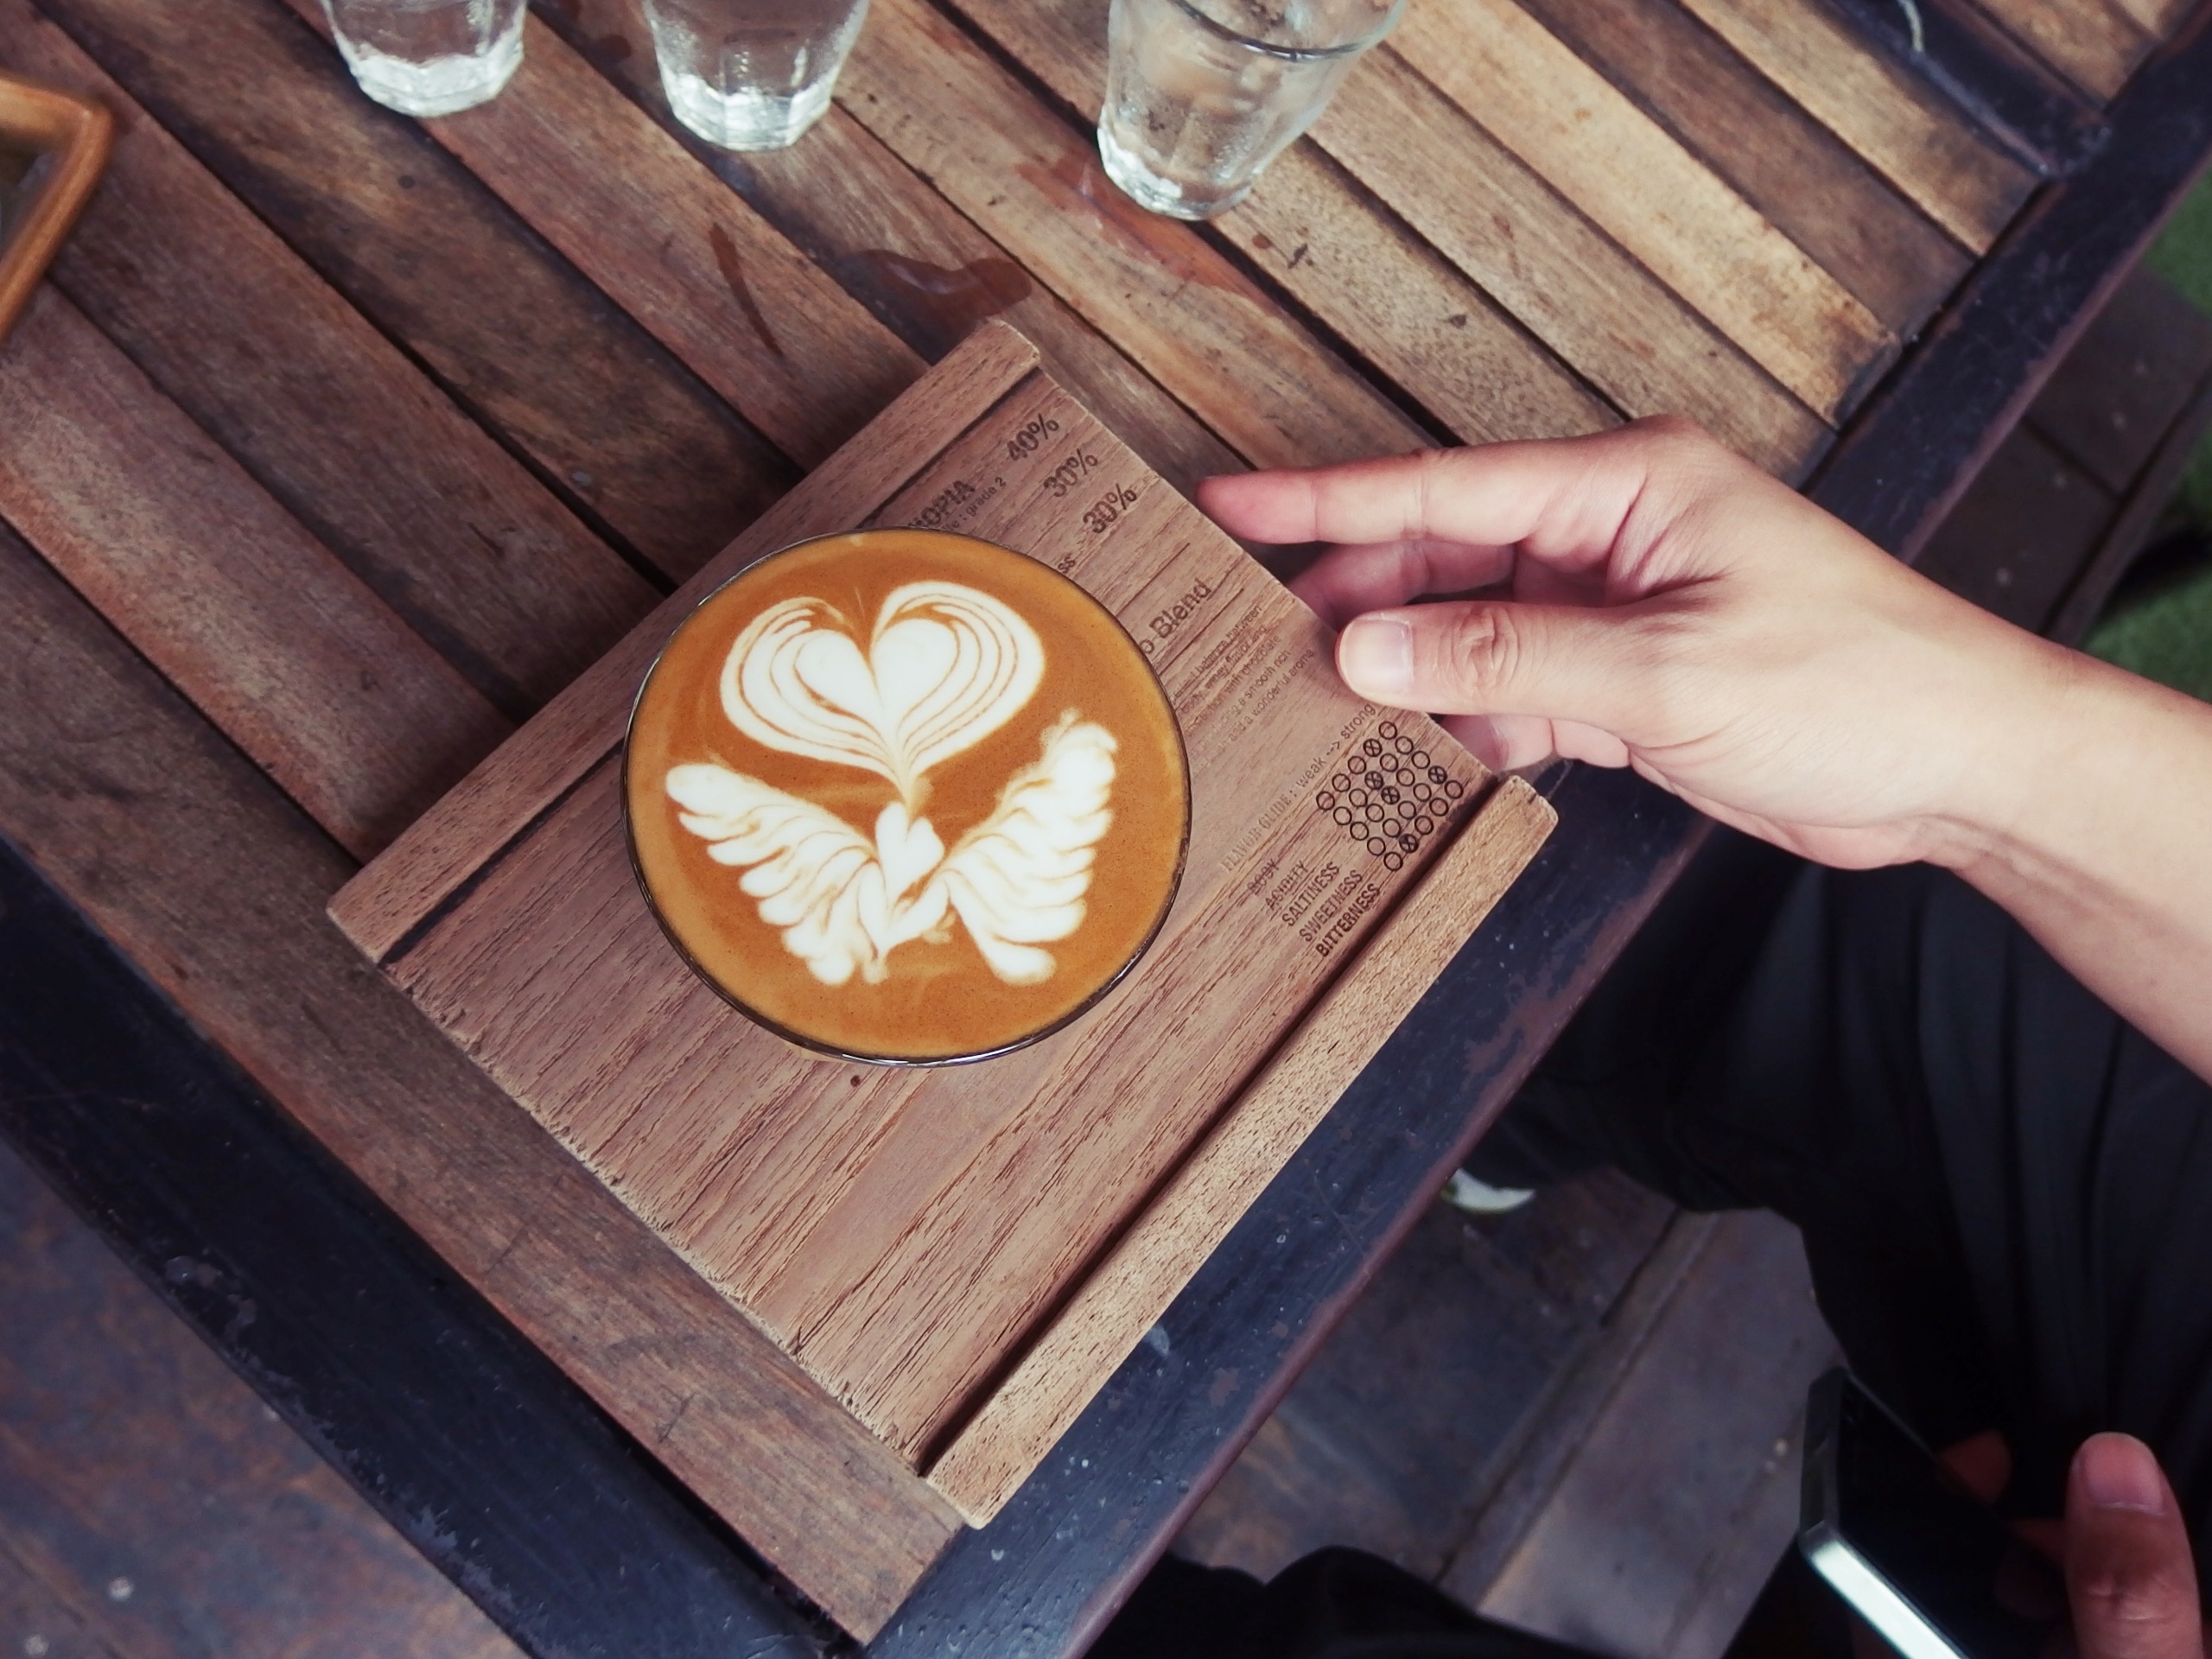
hand, table, cafe, coffee, wood, latte, drink, carving, man made object